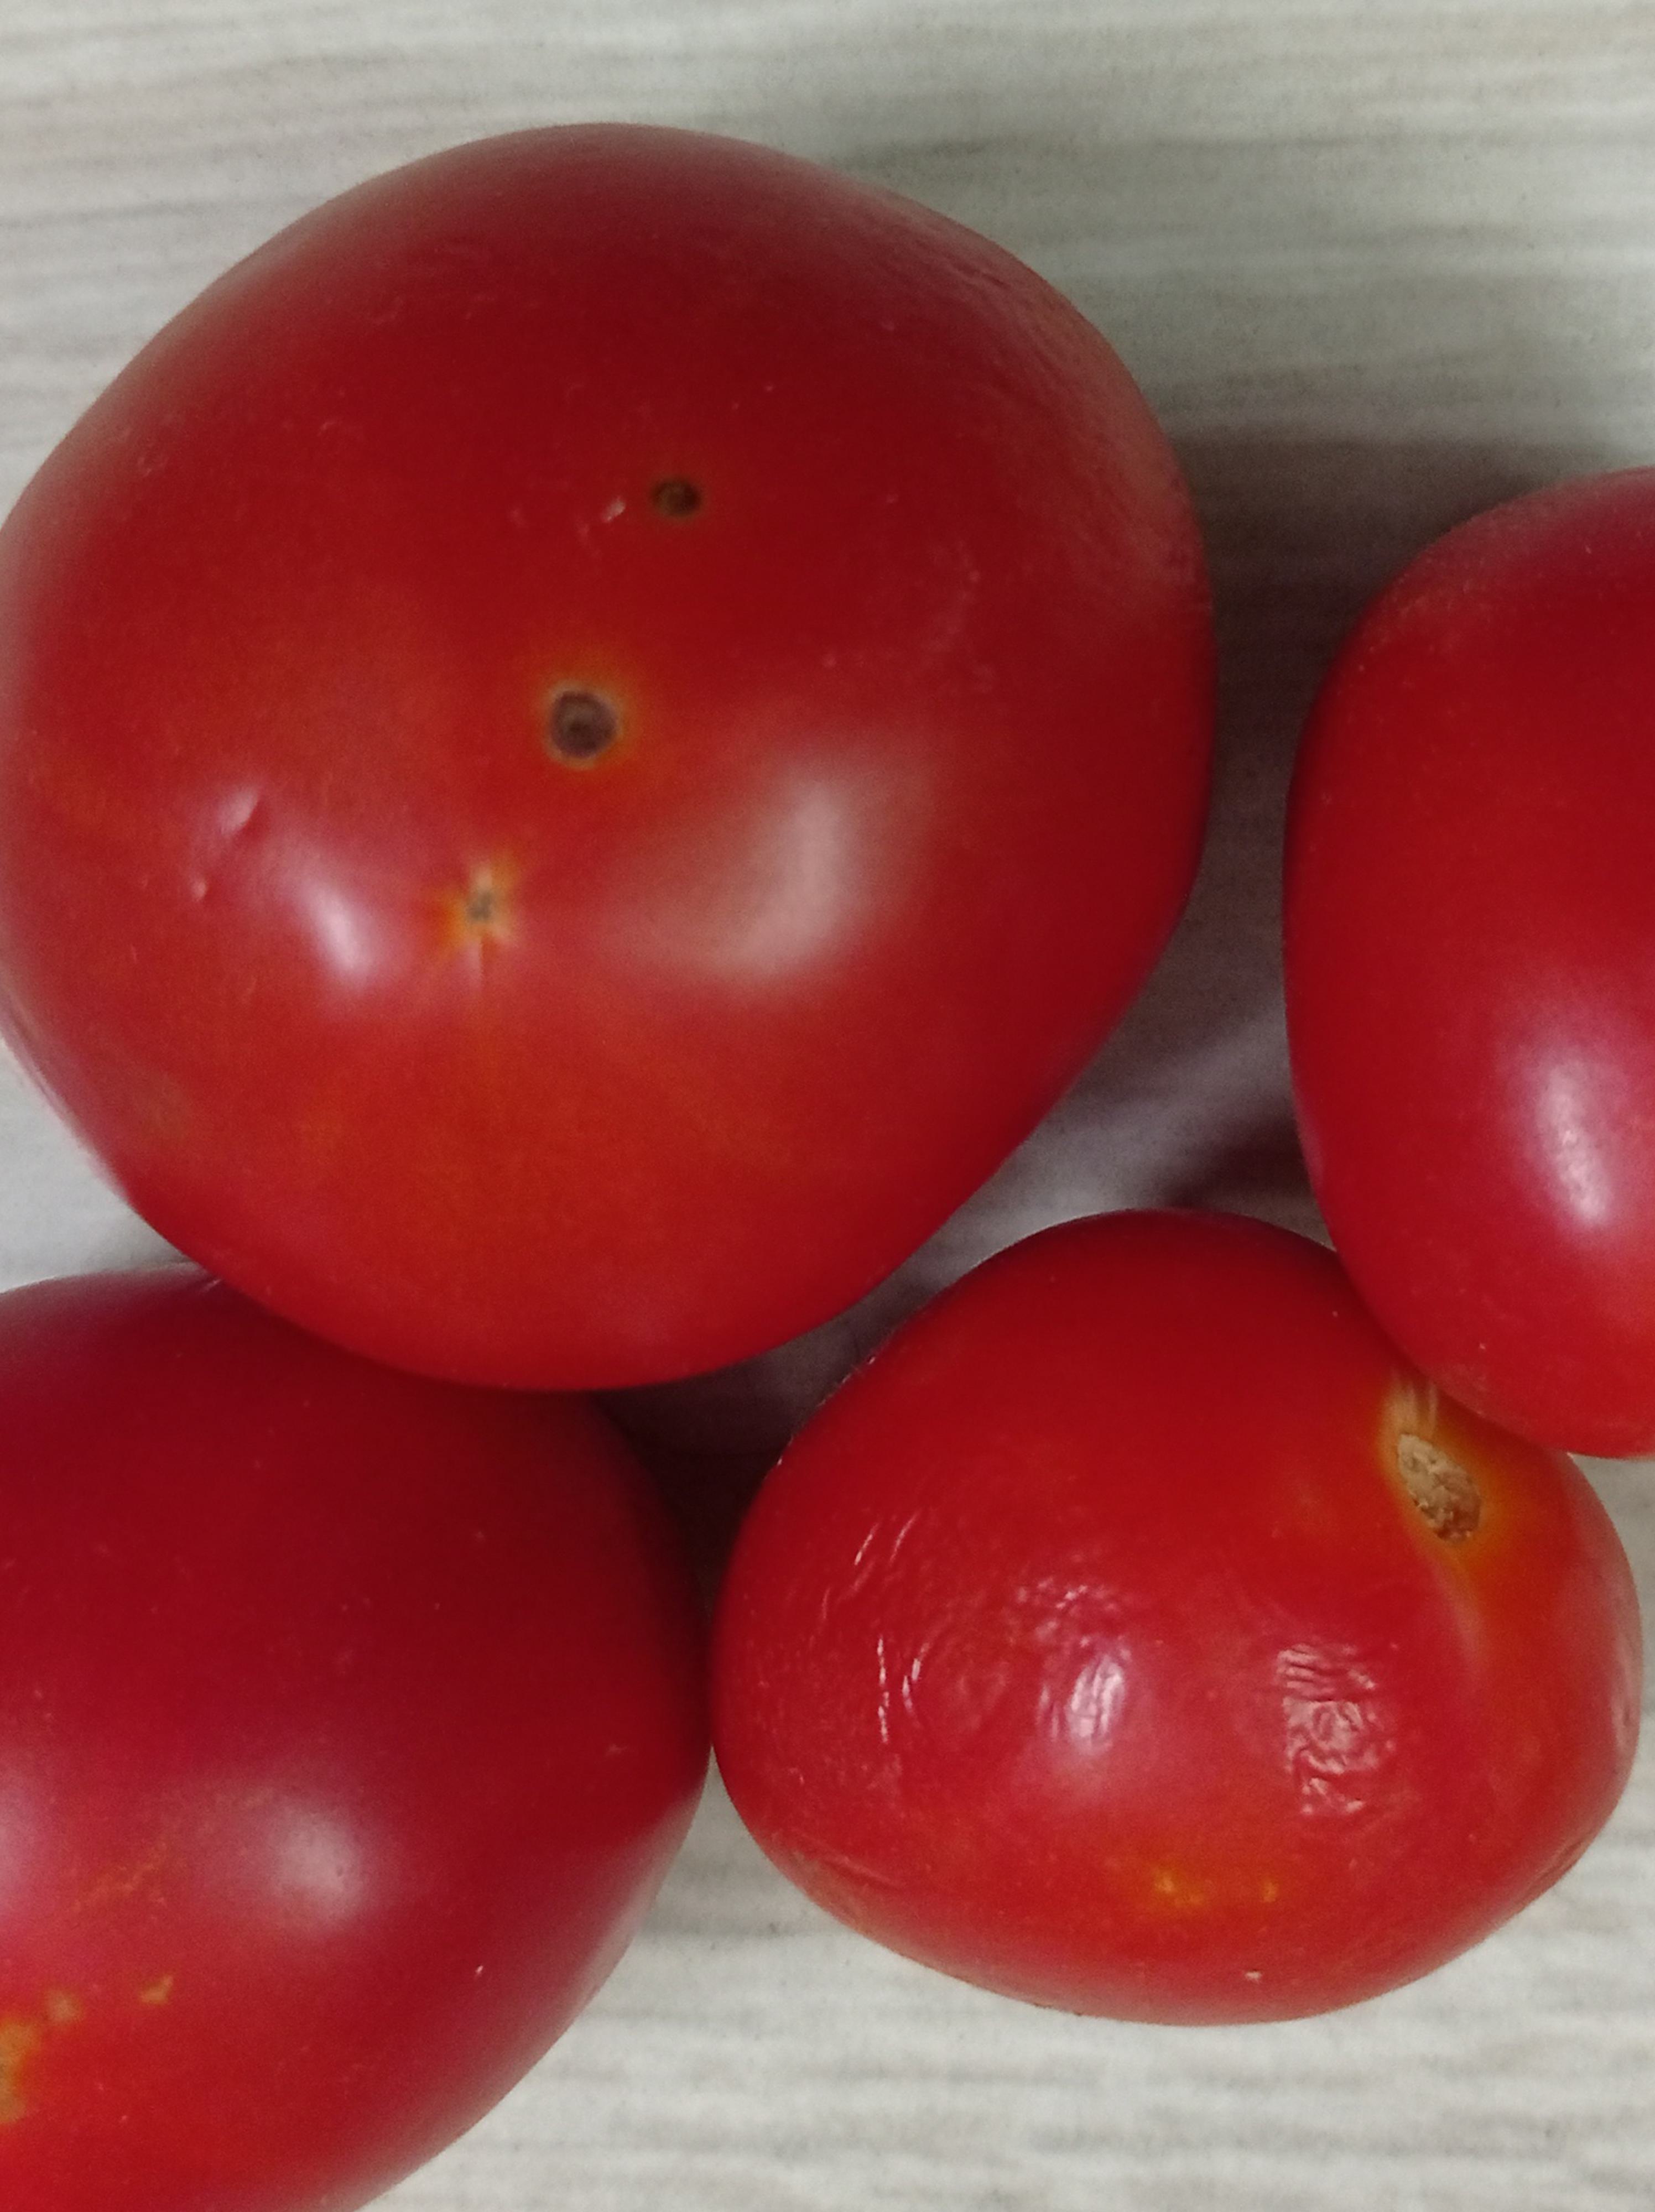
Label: Fresh